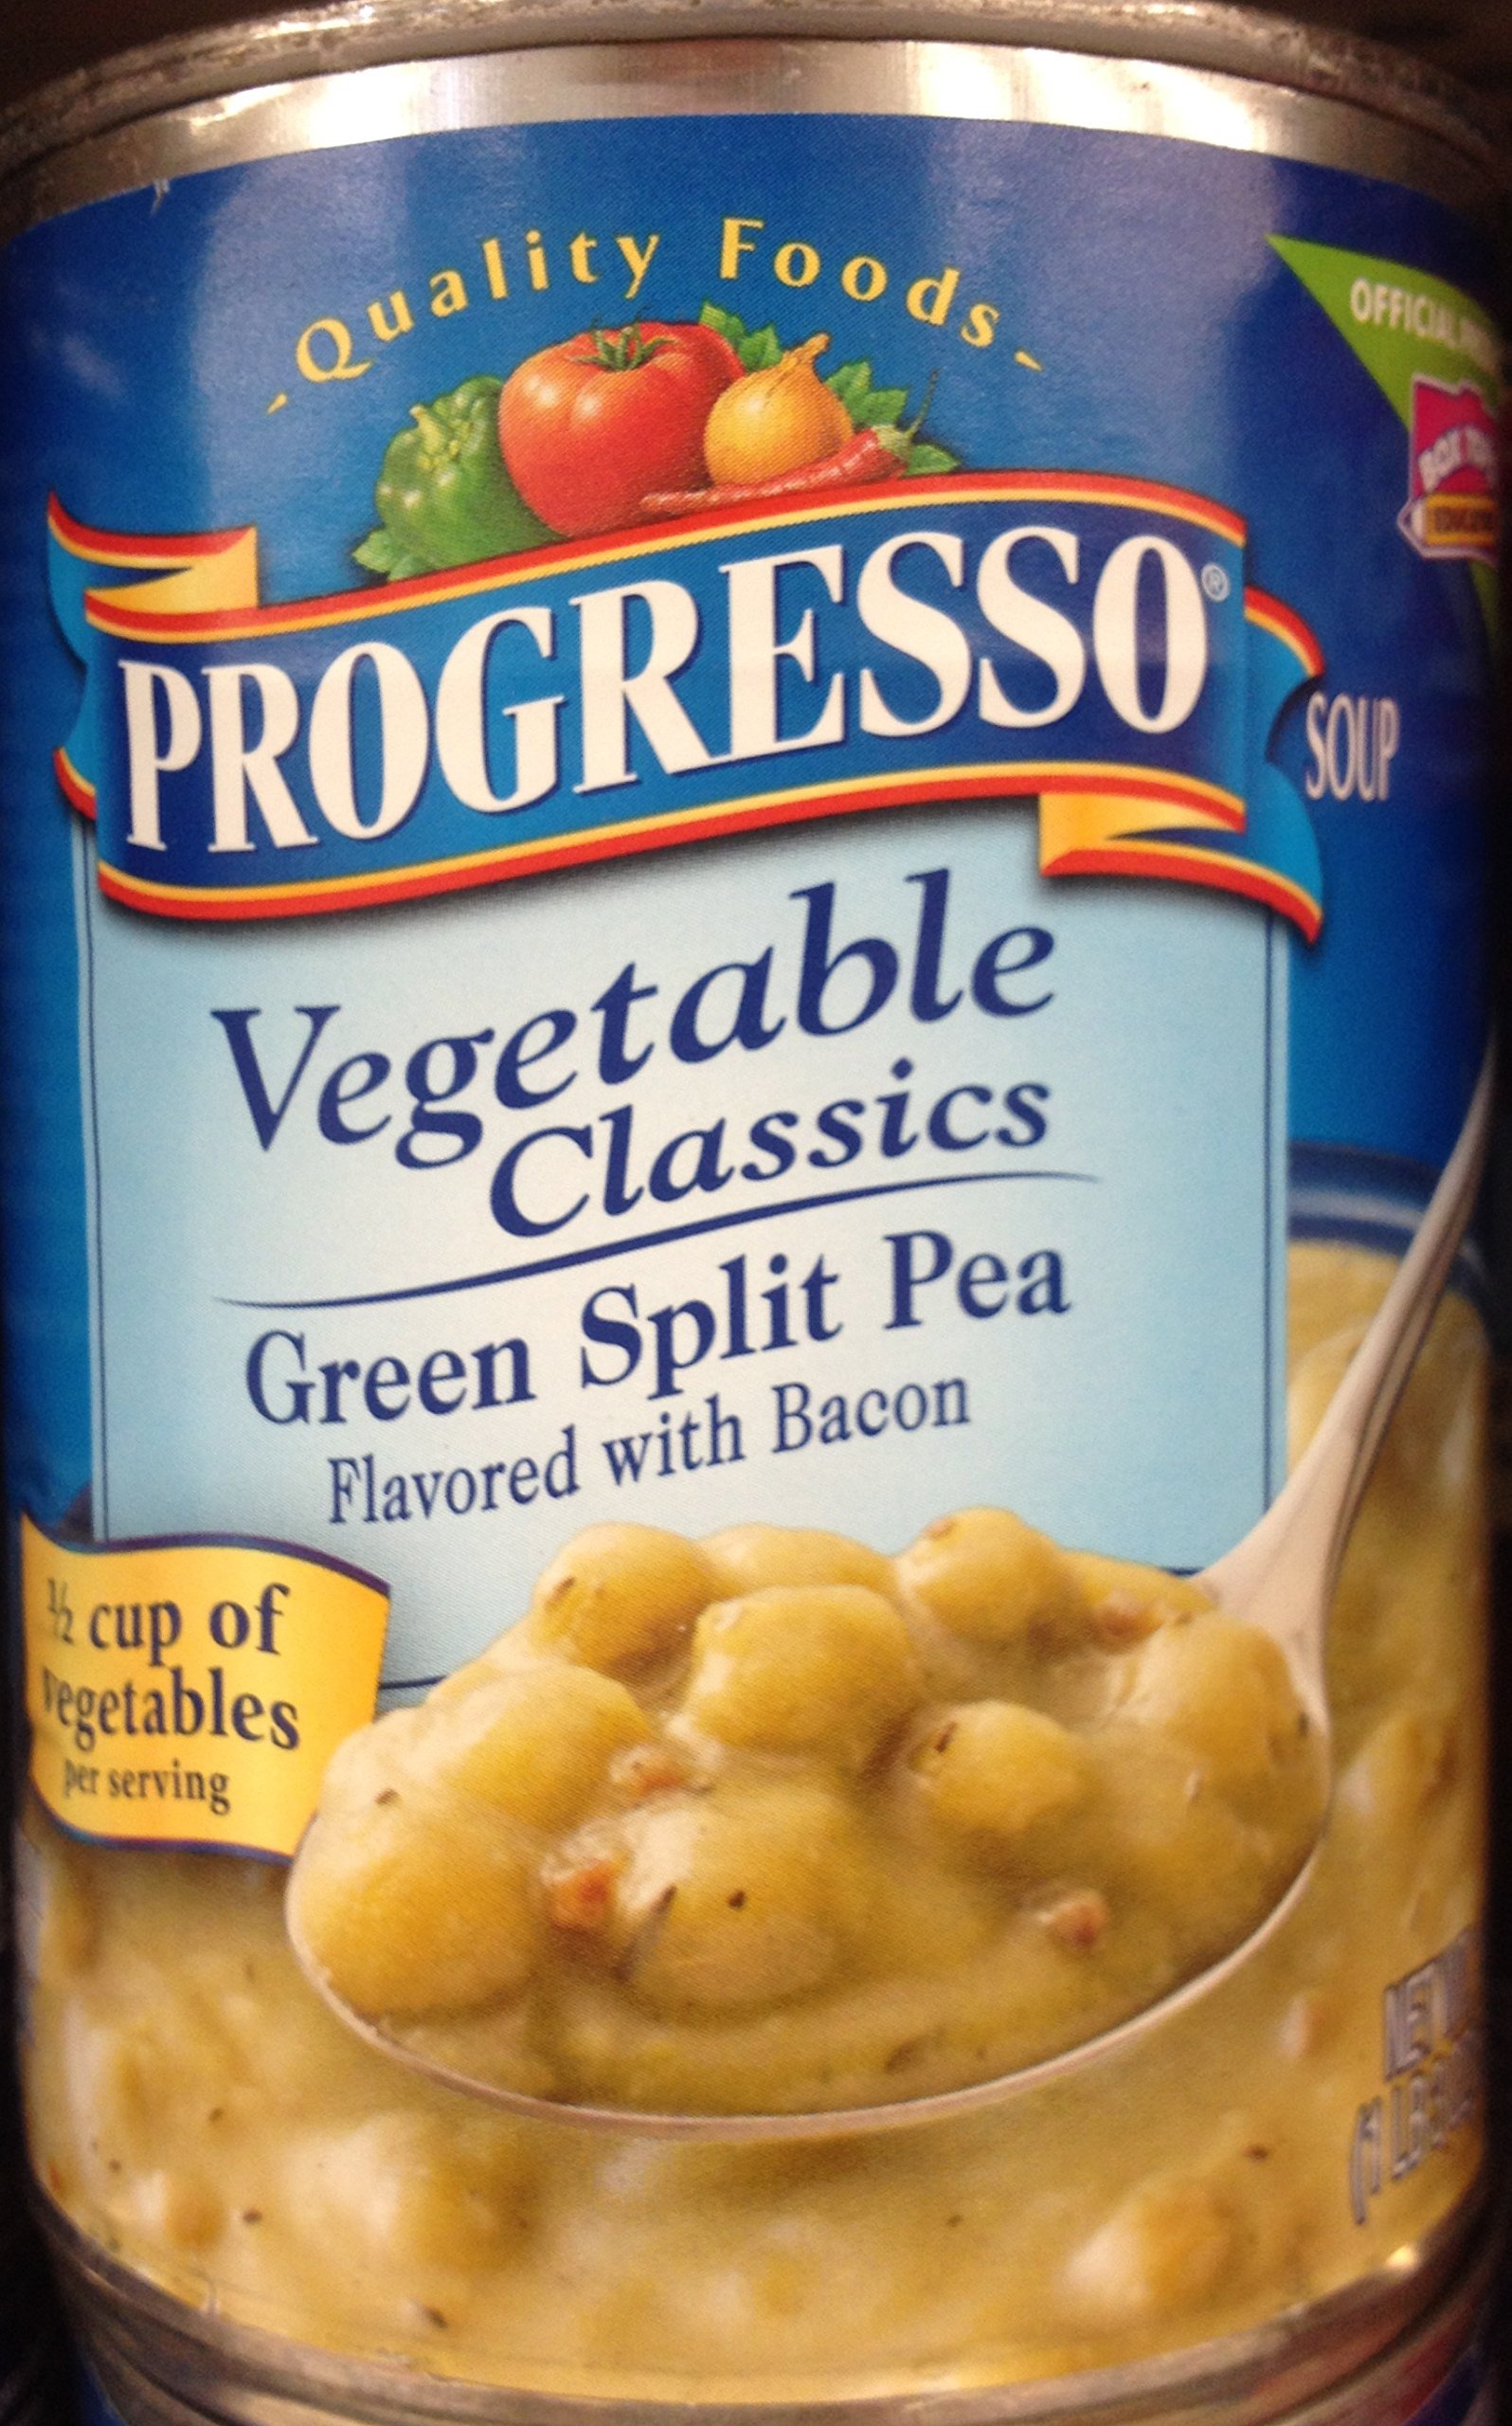
Item Name: Progresso Vegetable Classics Green Split Pea Flavored with Bacon Soup 19oz Can (Pack of 3)
Product Description: Ingredients: Water, Split Peas, Dried Peas. Contains less than 2% of: bacon (water-cured pork, salt, sugar, sodium phosphate, sodium erythorbate, sodium nitrite), modified food starch, sugar, dried potatoes, salt, spice, natural flavor, extract of yeast.
Value: 57.0
Unit: Ounce

Price: 5.325